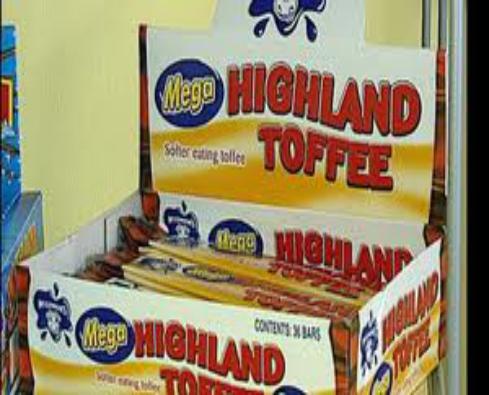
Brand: Highland Toffee
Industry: Food